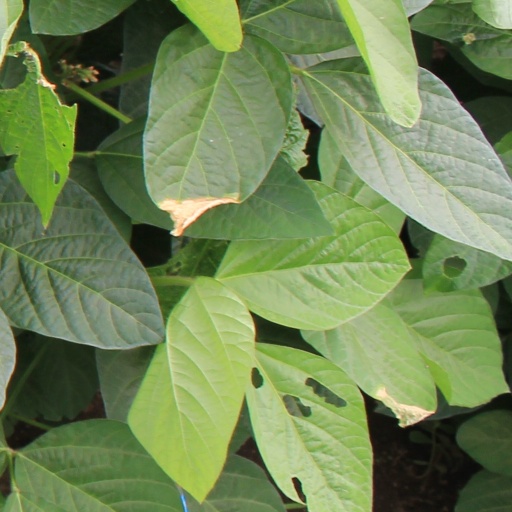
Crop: soybean